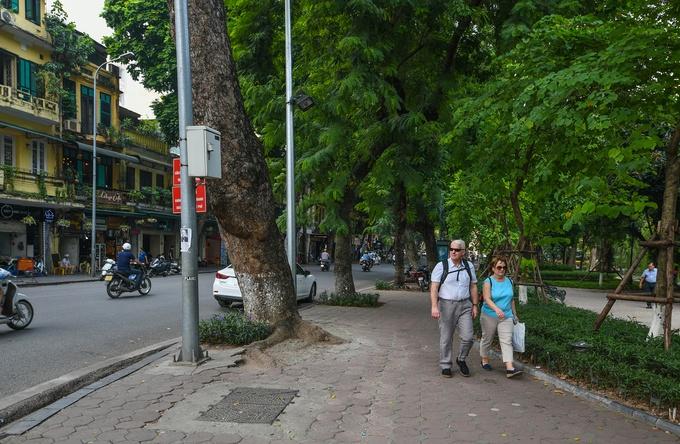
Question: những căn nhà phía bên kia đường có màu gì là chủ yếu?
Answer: có màu vàng là chủ yếu